Pieter Codde

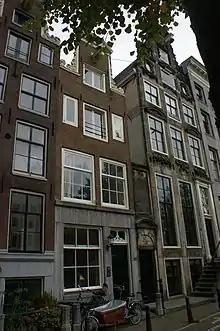
Keizersgracht 385, the house he bought in 1657.

Codde was a technically skilled painter. He is said to have studied with Frans Hals, but it is more likely that his training was with the portrait painter, inn-keeper, actor and art-dealer Barent van Someren (1572–1632) or possibly with Cornelis van der Voort (1576–1624). In 1623 he married the 18-year-old Marritje Arents. In the summer of 1625, at a party organized by Van Someren on his estate, Codde got into a fight with his friend, the artist Cornelis Duyster. It ended with bloodshed as the two hit each other in the face with jars. By 1628 Codde was living in the Sint Antoniesbreestraat, then a fashionable street in Amsterdam with many painters. In 1636 the couple divorced after he was accused of raping the maid; because nothing could be proved he was only locked up for one night. His wife went to live with Pieter Potter, their neighbor and the father of the painter Paulus Potter. In 1657 he purchased a house on the Keizersgracht for 5,000 guilders, where he lived for the rest of his life. When Pieter Codde died, his maid, Barendje Willems, inherited most of his property.